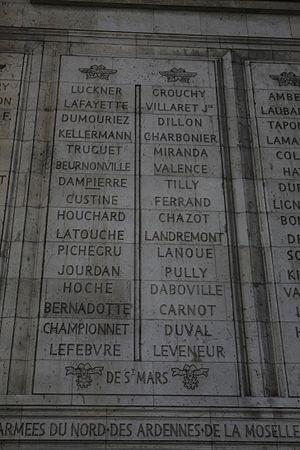
Jacques Louis François de Tilly, alias Jacques Charles Tilly, désigné à tort Delaistre Tilly, né le 2 février 1759 à Vernon, mort le 10 janvier 1822 à Paris, est un général français de la Révolution et de l’Empire.
Voici la liste des 660 noms gravés sous l’arc de triomphe de l’Étoile, à Paris, présentée d'une part dans la disposition en 40 colonnes telle qu'elle apparaît sur les 4 piliers du monument et d'autre part suivant l'ordre alphabétique. Les 128 noms soulignés sont ceux des militaires morts au combat. Les noms en gras sont ceux des rois, vice-rois, ministres et maréchaux.
René Joseph de Lanoue, né le 7 septembre 1731 au château de Narelles à La Roche-Clermault, mort le 17 novembre 1795 à Paris, est un général français de la Révolution.
Charles Hyacinthe Leclerc de Landremont, né le 21 août 1739 à Fénétrange, mort le 26 septembre 1818 à Nancy, est un général de division de la Révolution française et qui est quelque temps commandant en chef de l'armée du Rhin.